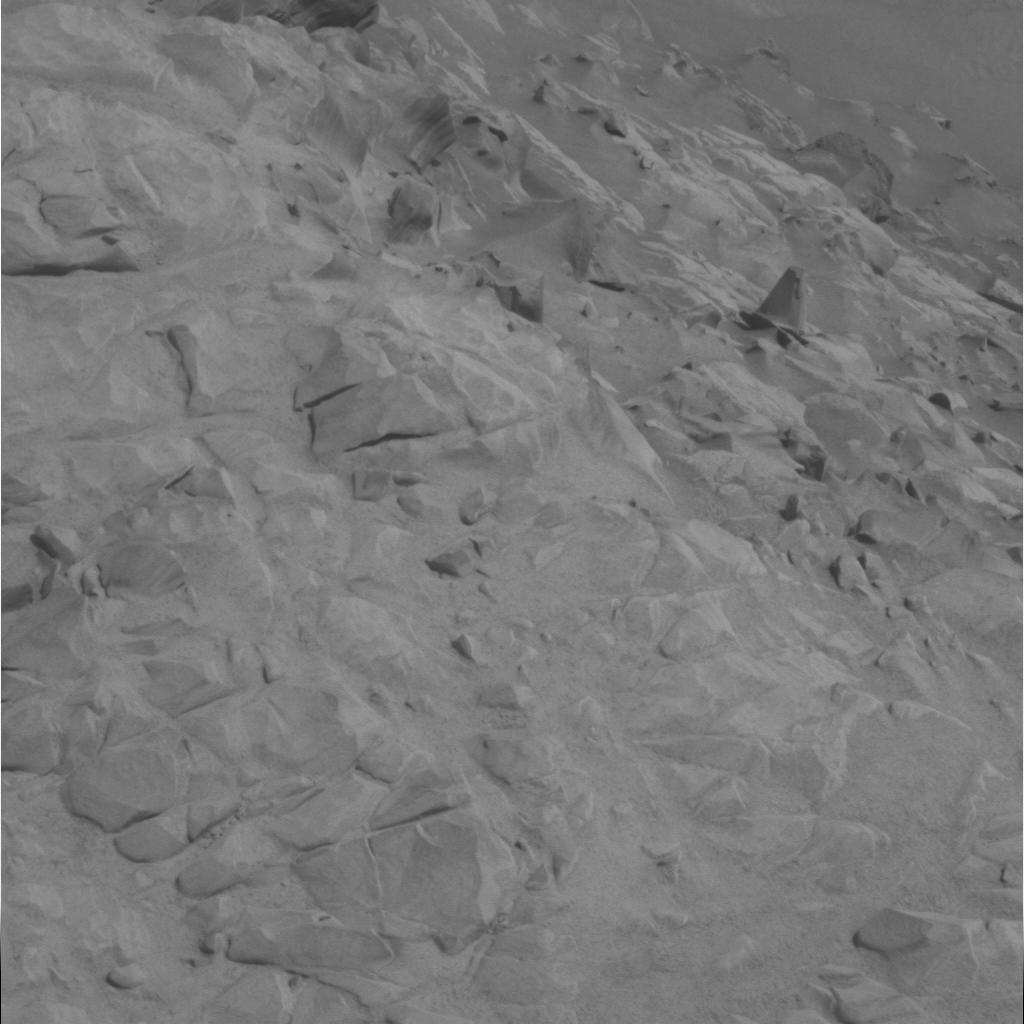
Surface features visible: Rock Outcrops, Rock (Linear Features), Soil, Nearby Surface